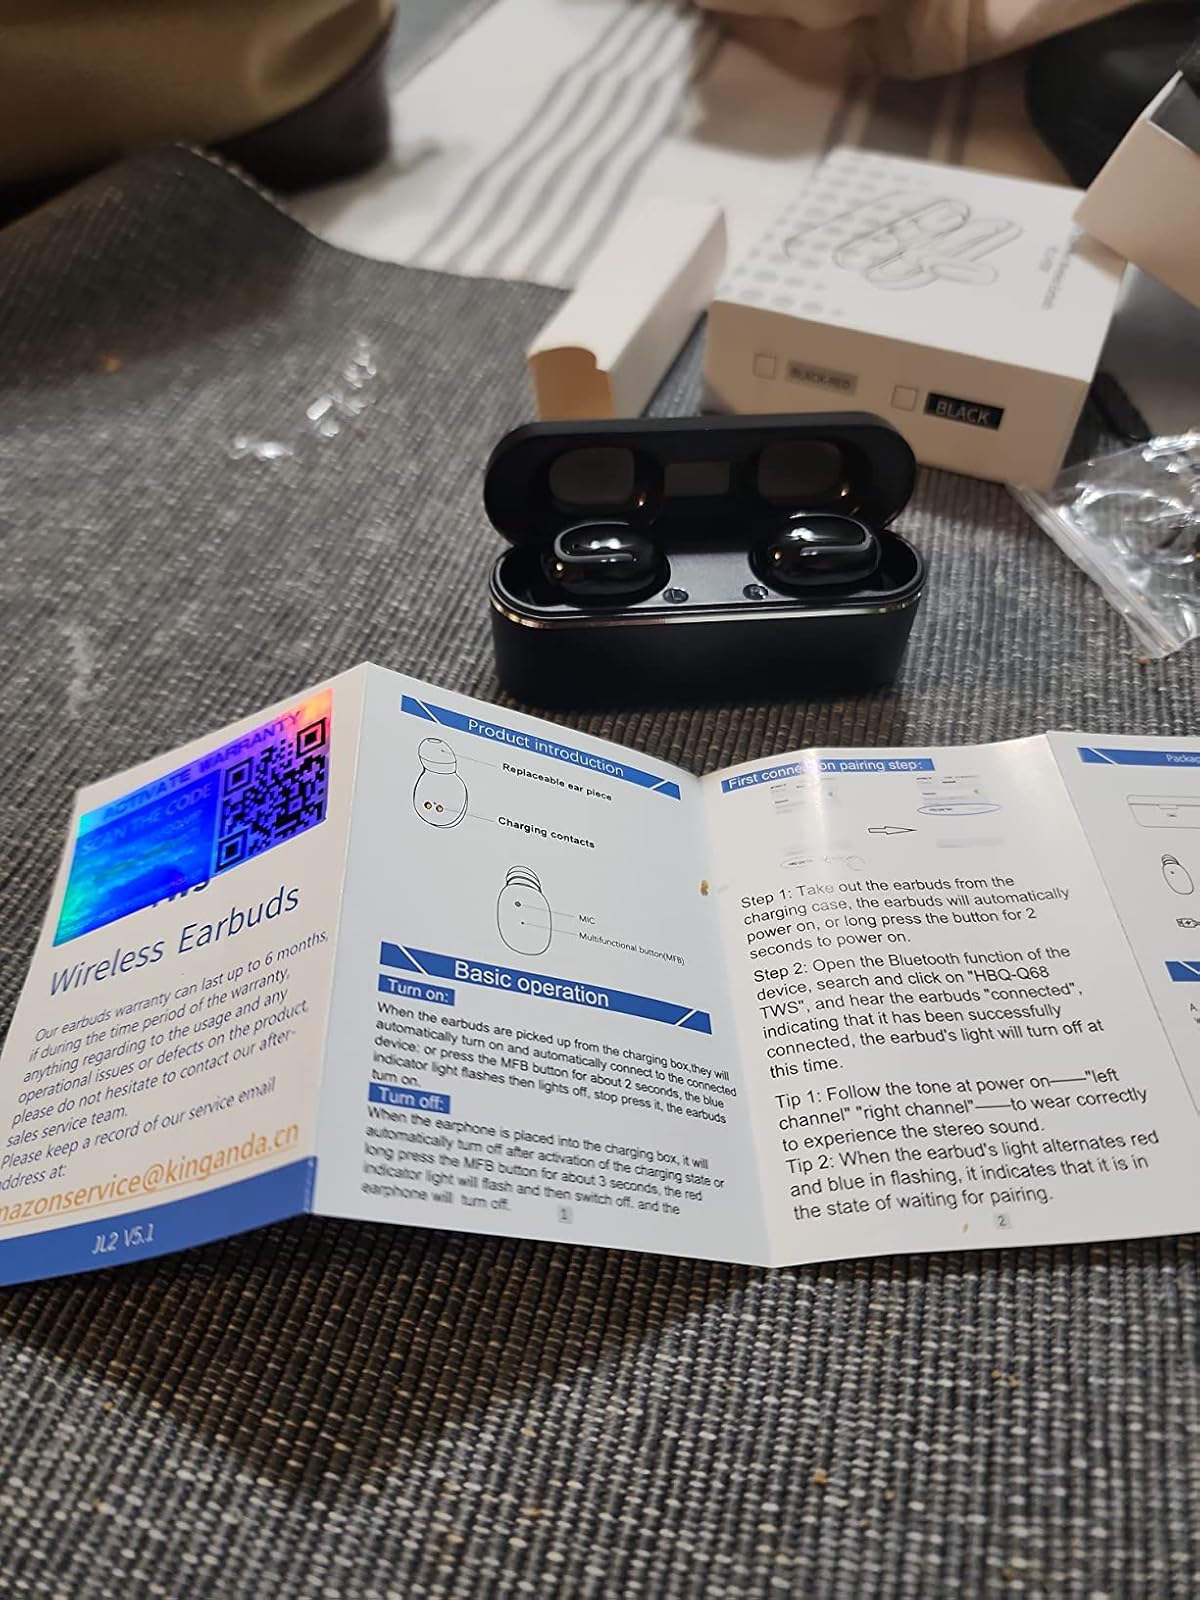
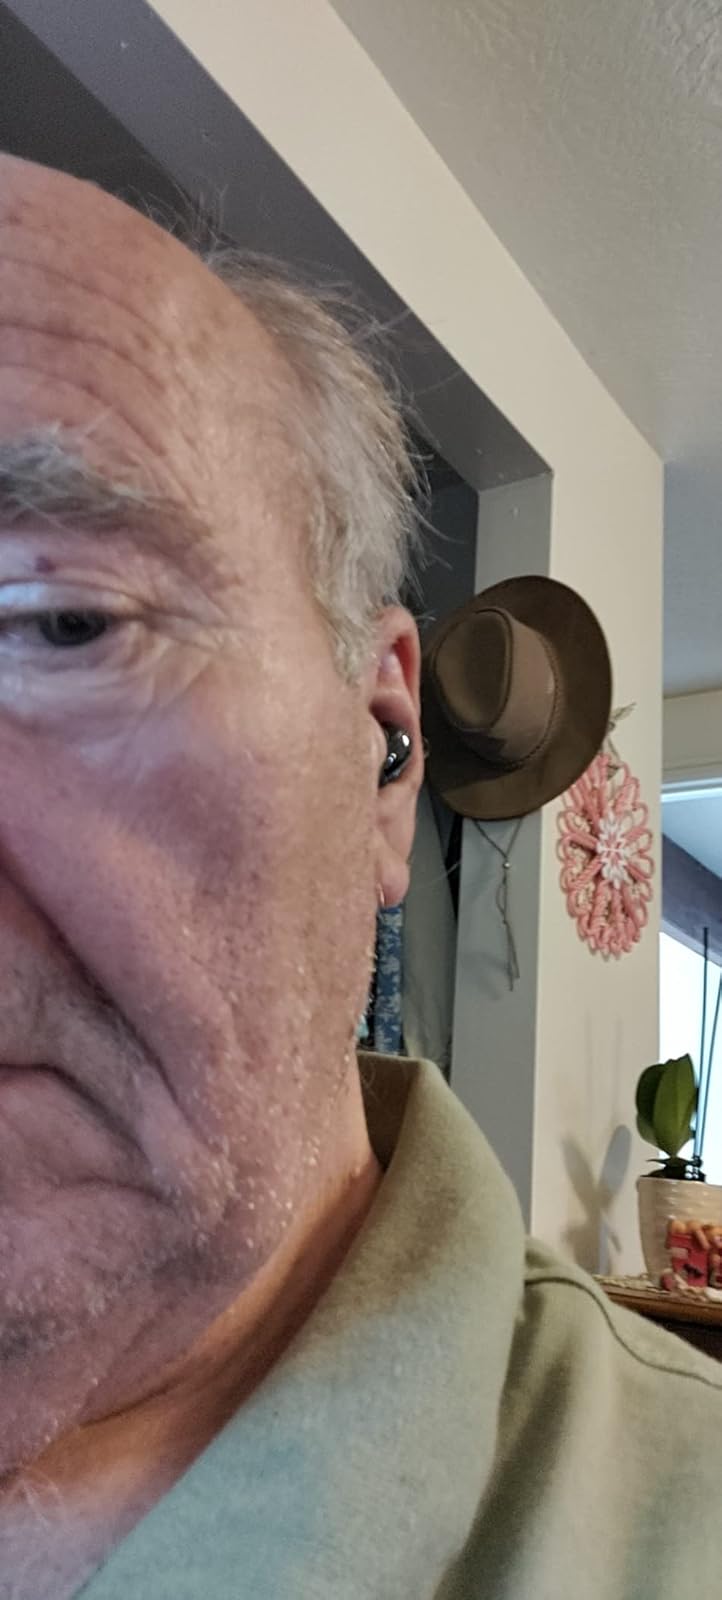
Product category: earbuds
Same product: yes